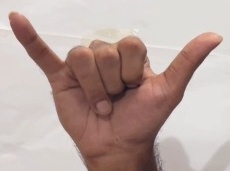
ASL sign: Y